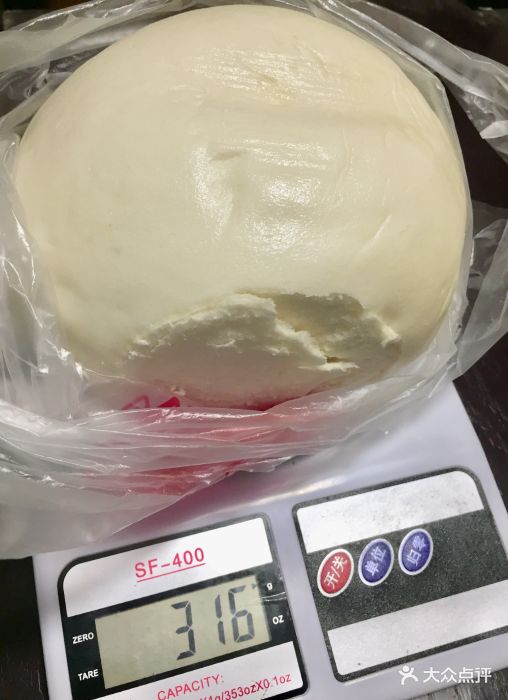
Label: trash